Hristo Uzunov

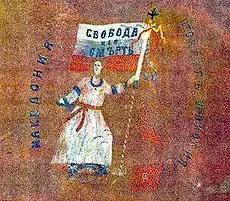
The banner of Uzunov's cheta with maid waving Bulgarian flag with inscription: "Свобода или смърть" in older Bulgarian orthography.

Uzunov was born in 1878 in Ohrid, then in Ottoman Empire. Both his father and mother were active at the Bulgarian national movement. After the establishment of the Principality of Bulgaria, his father moved to Sofia and worked as a librarian in the National Library. Uzunov became a member of the revolutionary movement in 1896, while he was studying at the Bulgarian Men's High School of Thessaloniki. Afterwards, he worked as a teacher in the Bulgarian Exarchate. After the murder of Dimitar Grdanov, a Serbian teacher in Ohrid by Metody Patchev, Uzunov, along with Patchev, Kiril Parlichev and Ivan Grupchev were arrested. Between January 1902 and March 1903 he was re-imprisoned in Bitola. He actively participated in the Ilinden Uprising in 1903. After Toma Davidov was killed in March 1903, Uzunov took over the leadership of the revolutionary organization in the Ohrid area.